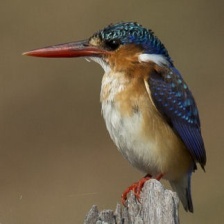
Species: MALACHITE KINGFISHER
Scientific name: CORYTHORNIS CRISTATUS